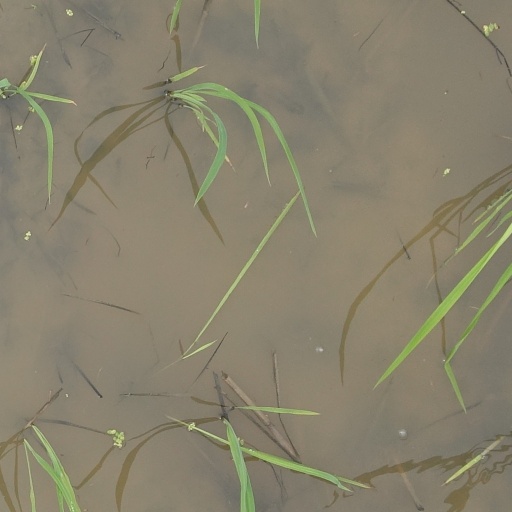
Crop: rice